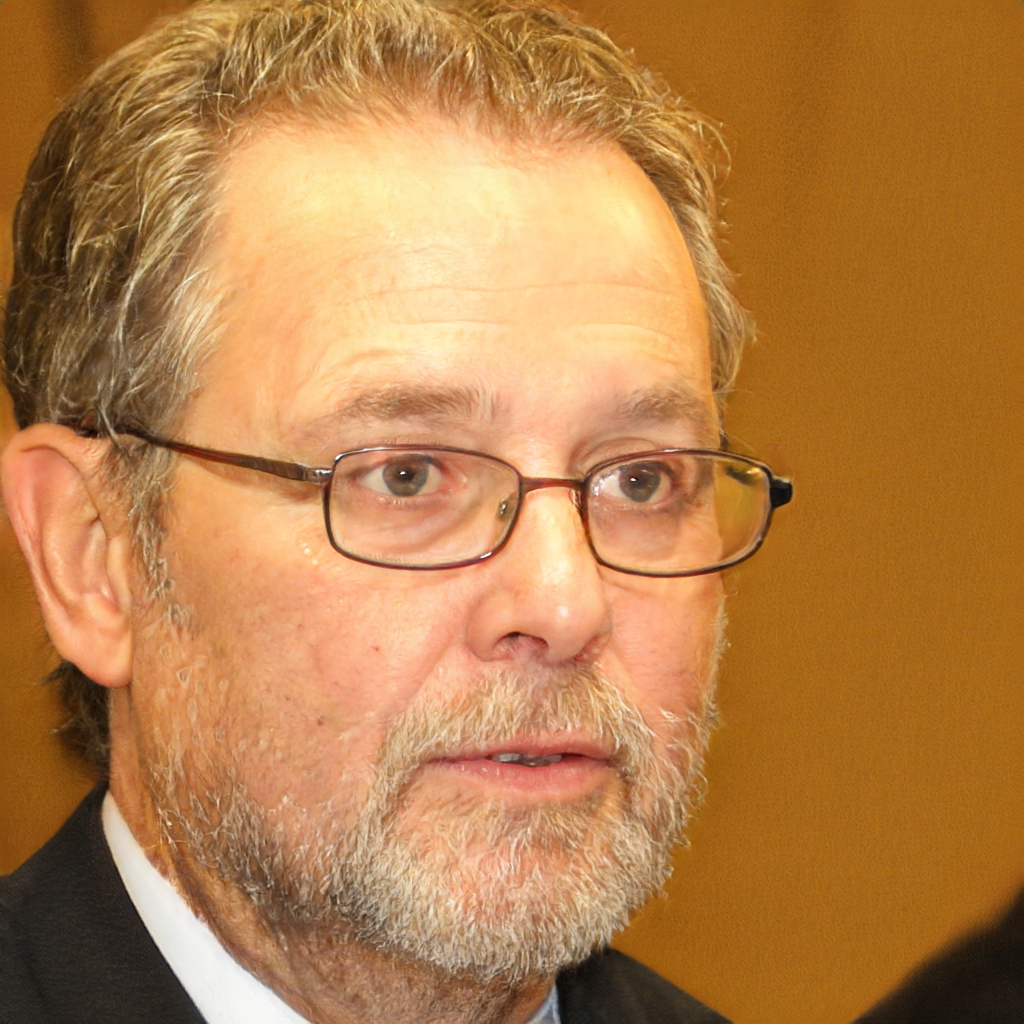
Label: No Watermark